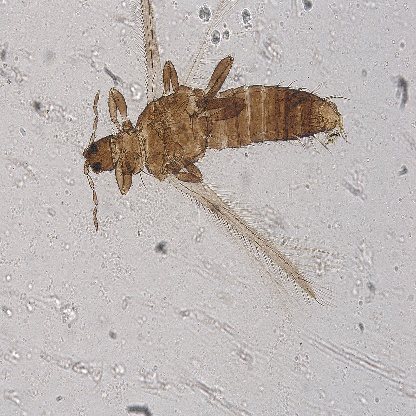
Nhãn: Bọ trĩ ( Thrips )